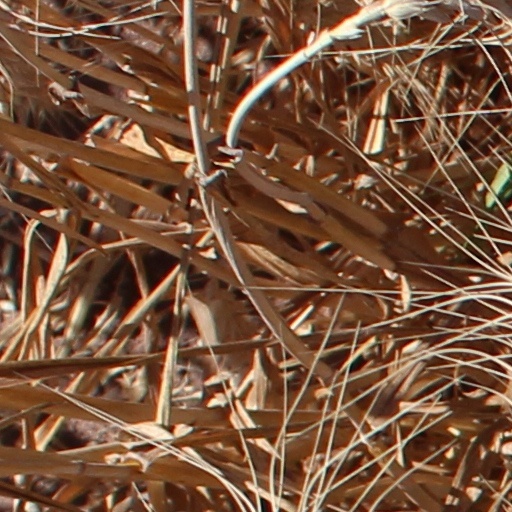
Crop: wheat